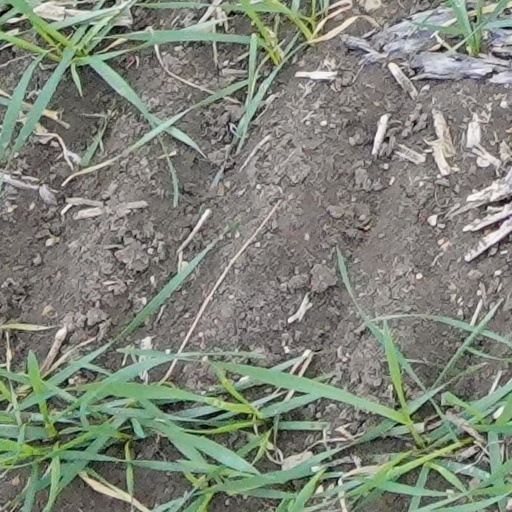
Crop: wheat